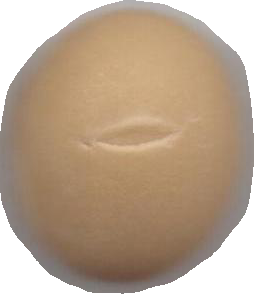
Variety: Grobogan